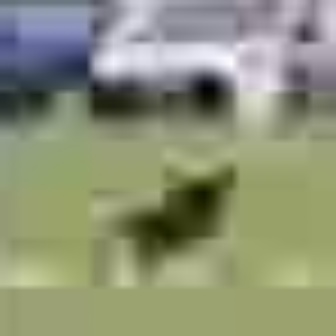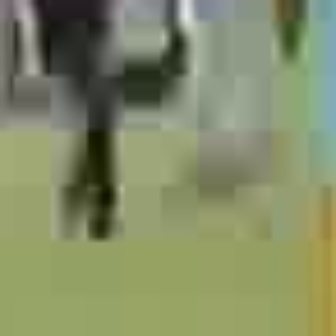
  Please identify the target specified by the bounding box [104,155,231,283] in the first image and locate it in the second image. Return the coordinates in [x_min,y_min,x_max,y_max] format.
Answer: [96,10,197,113]